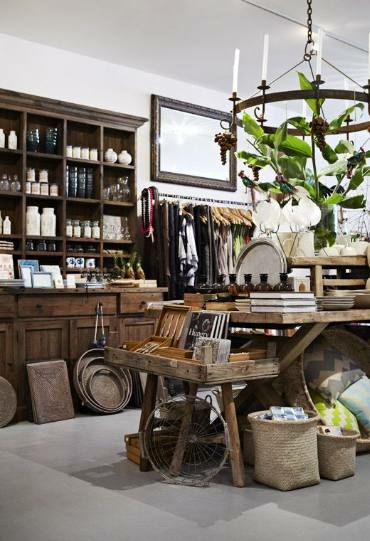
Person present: No